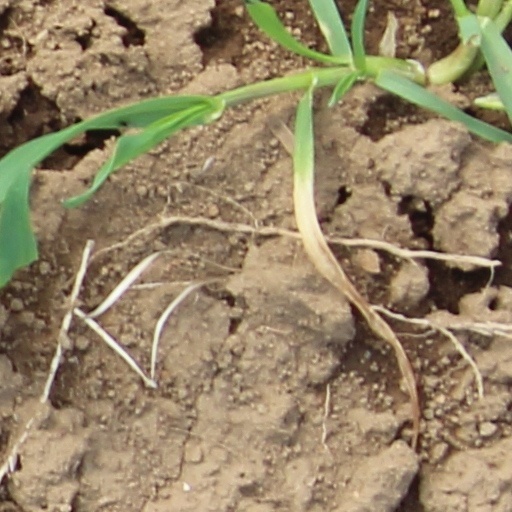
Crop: wheat